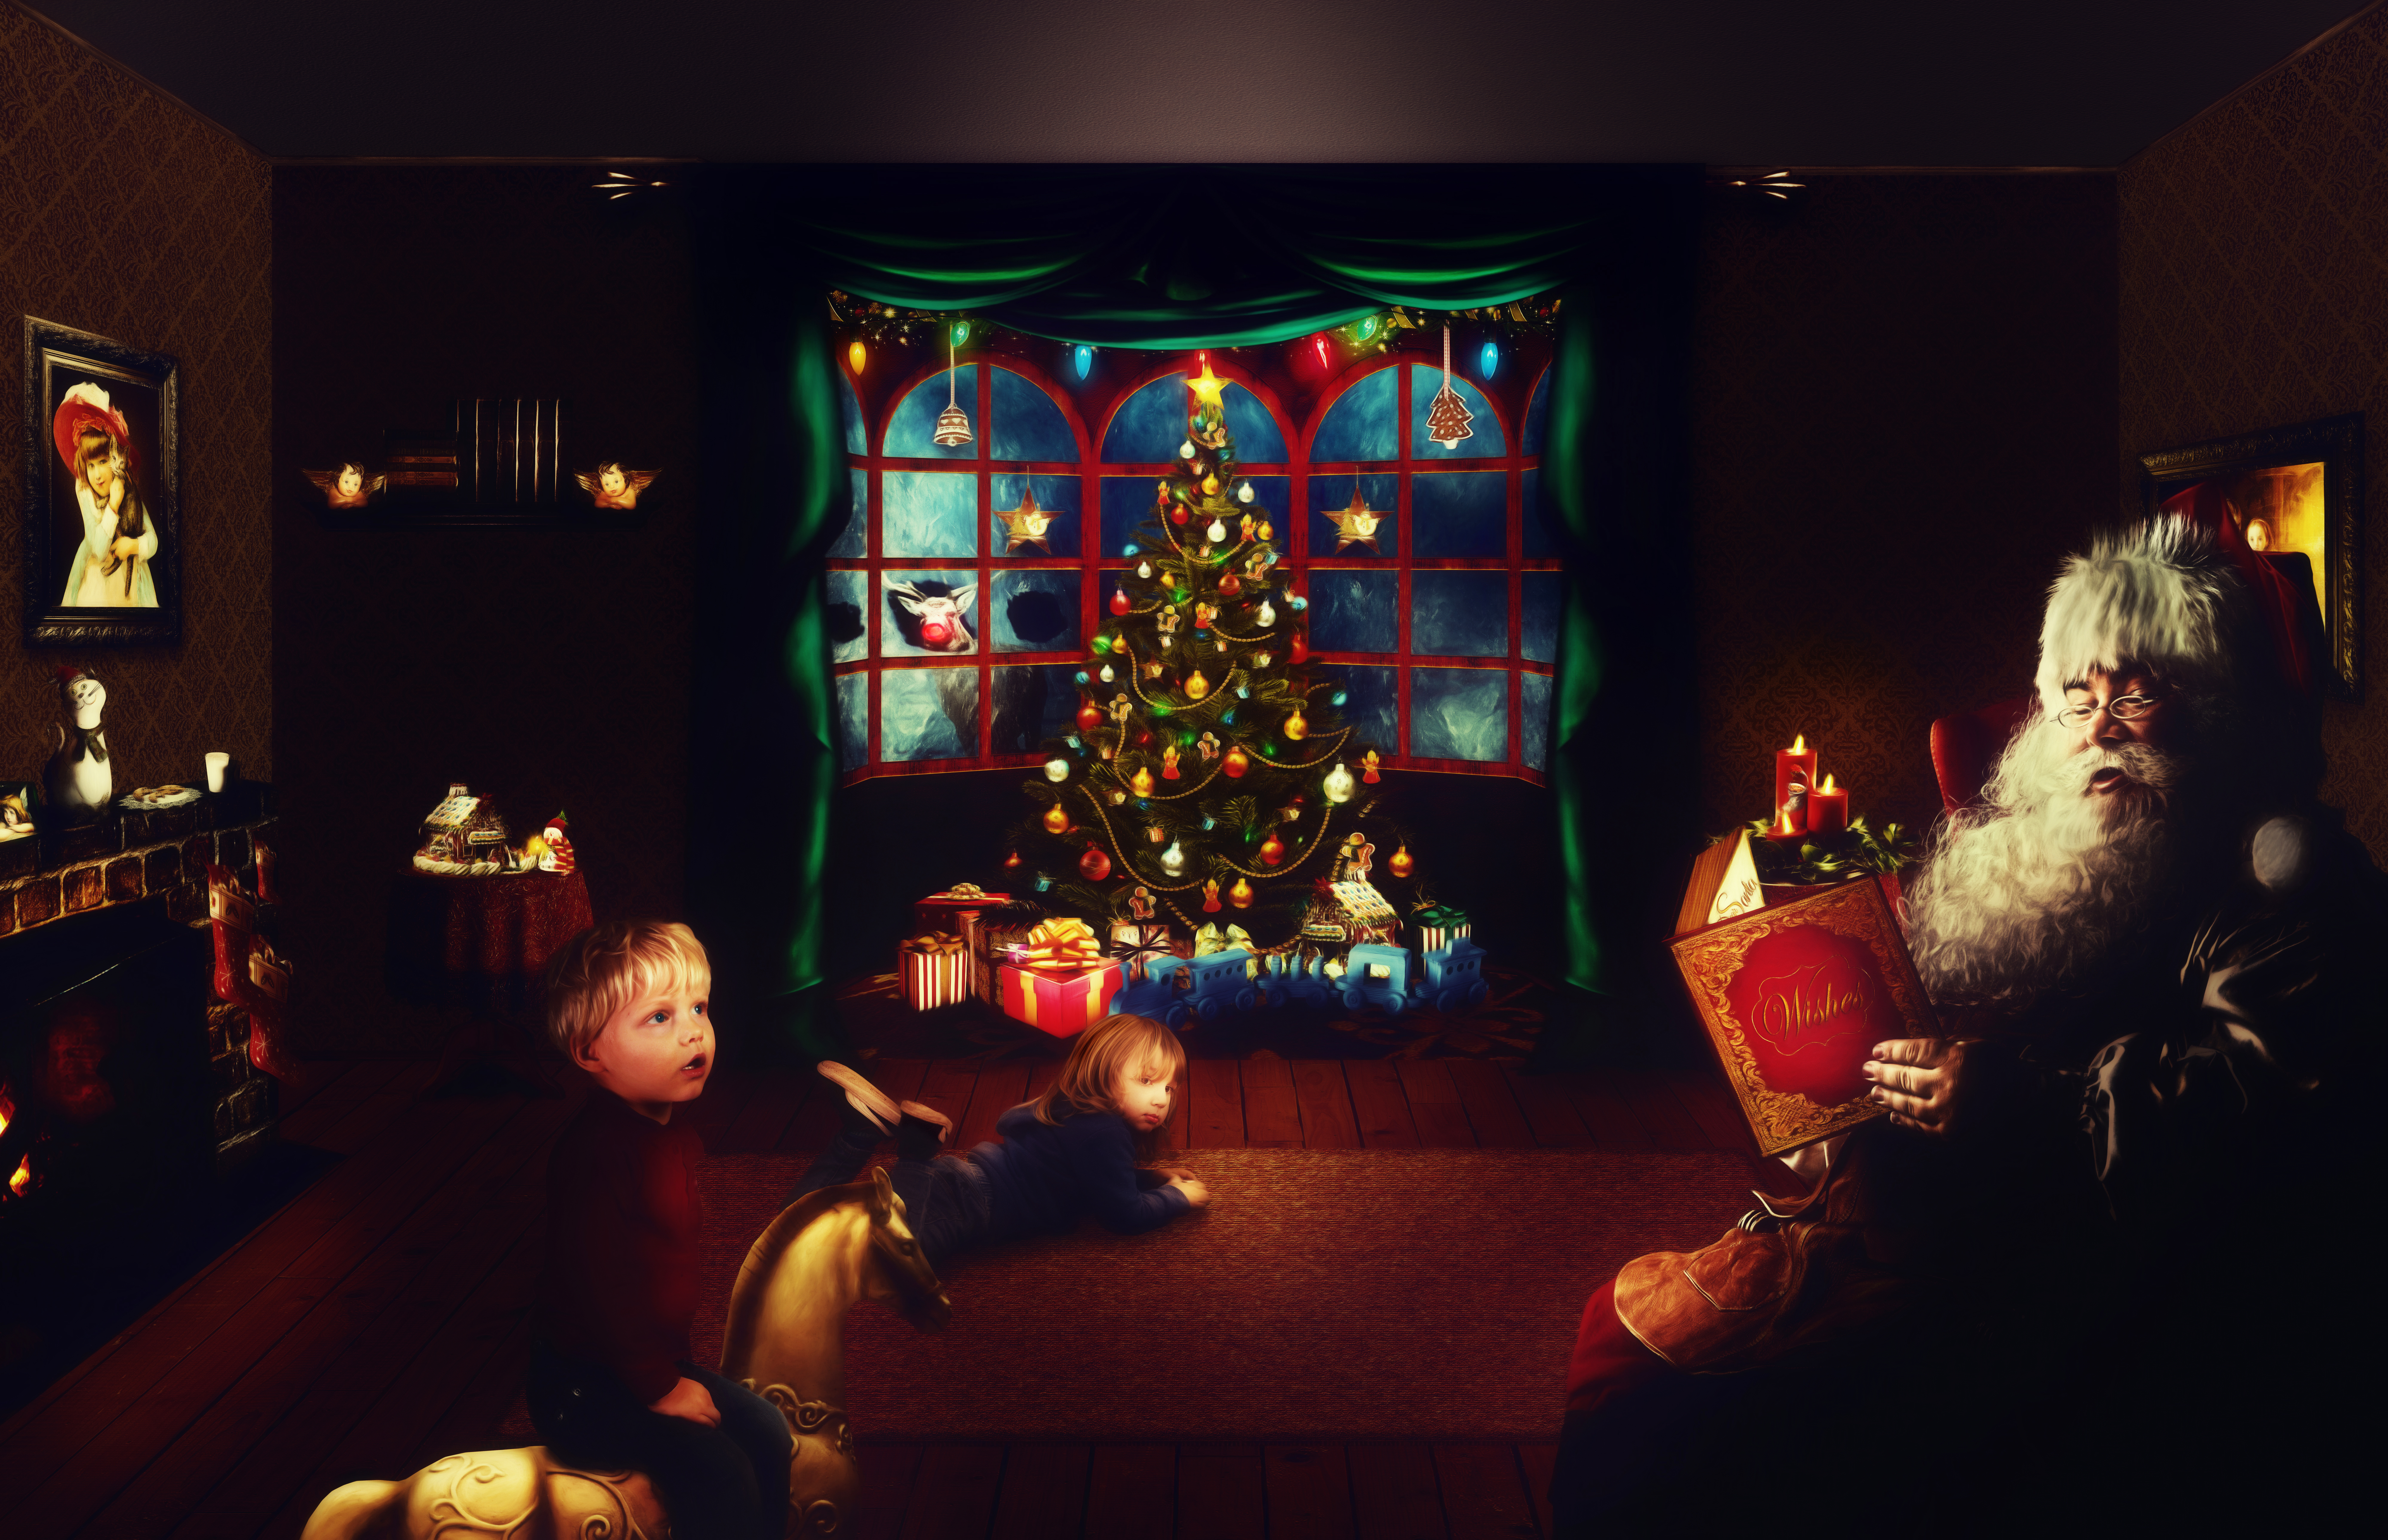
santa claus, children, christmas tree, reindeer, read, open, book, cozy, christmas, tradition, room, listen, christmas picture, fantasy, rocking horse, fireplace, gifts, christmas spirit, lighting, event, christmas decoration, interior design, christmas ornament, christmas eve, holiday, facial hair, beard, Holiday ornament, christmas lights, ornament, living room, home, picture frame, conifer, moustache, decoration, pine family, evergreen, fir, festival, pine, lamp, fictional character